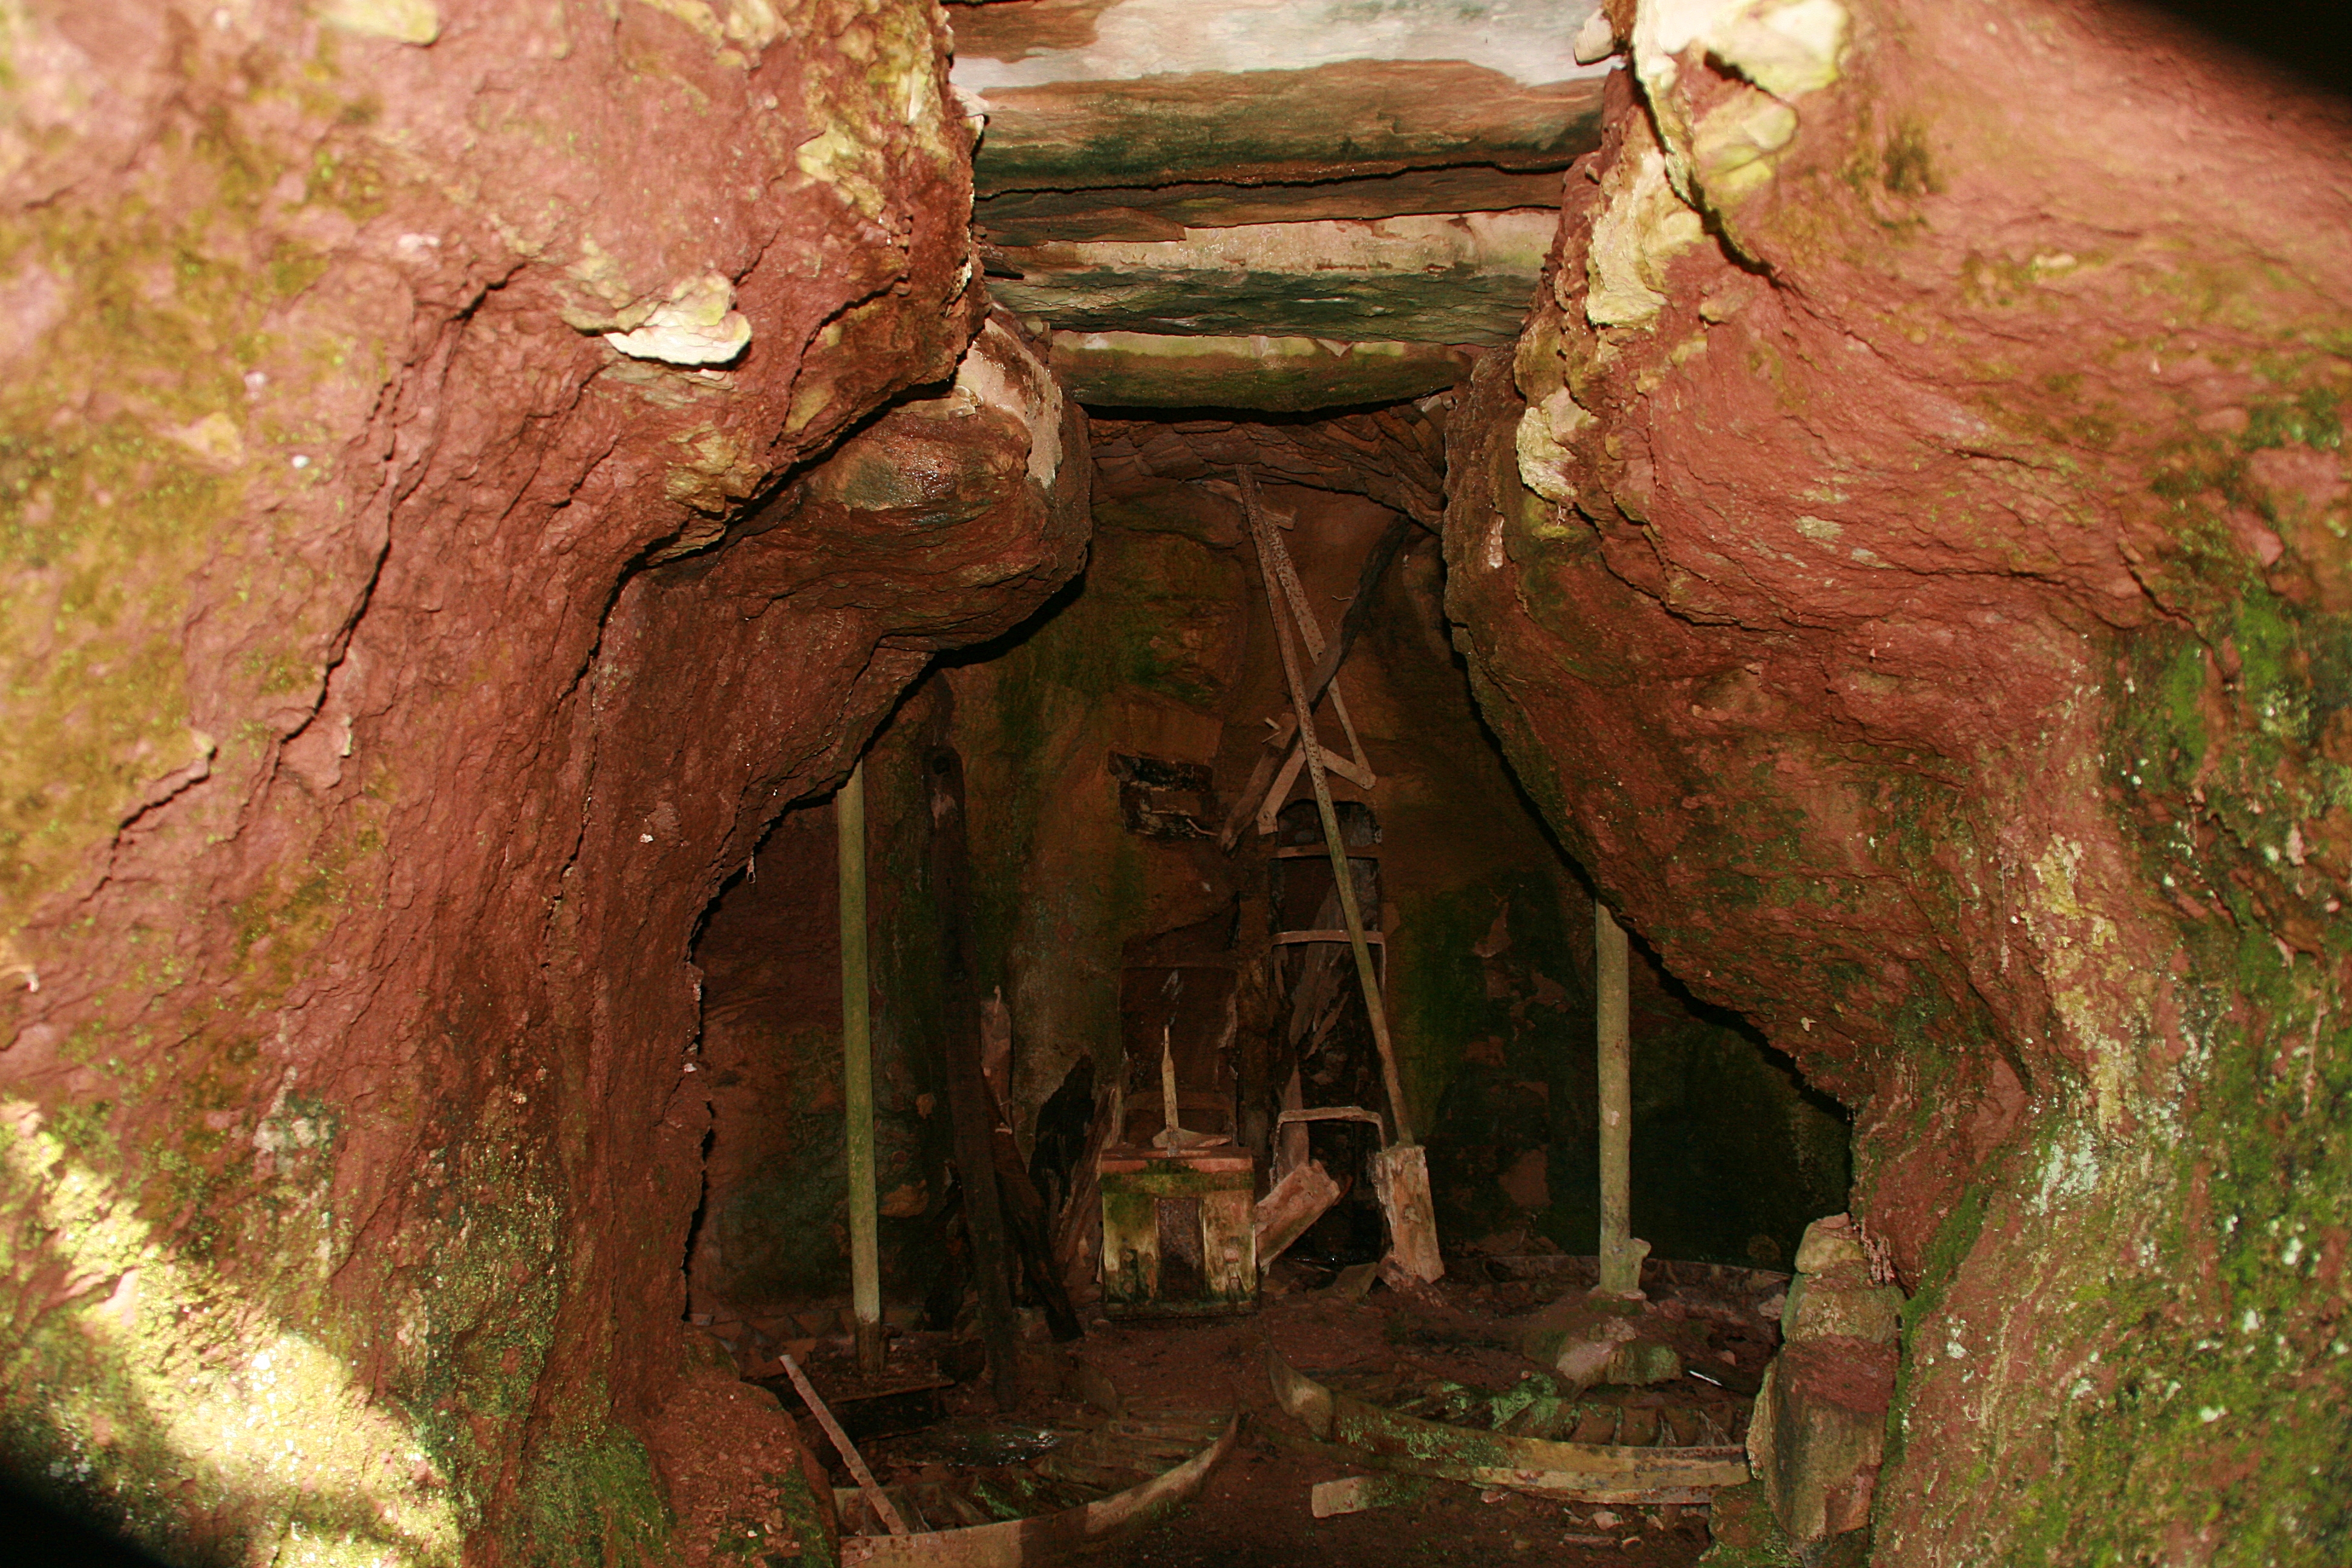
tree, formation, cave, soria, suellacabras, geographical feature